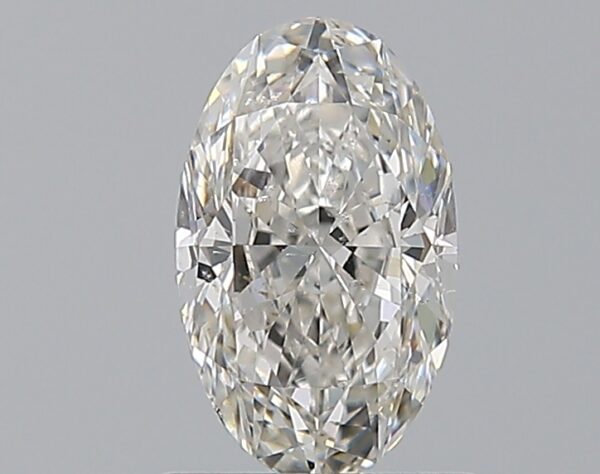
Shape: oval
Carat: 1
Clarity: SI1
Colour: H
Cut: VG
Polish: EX
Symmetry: VG
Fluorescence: F
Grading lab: GIA
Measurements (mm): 8.49 x 5.13 x 3.3